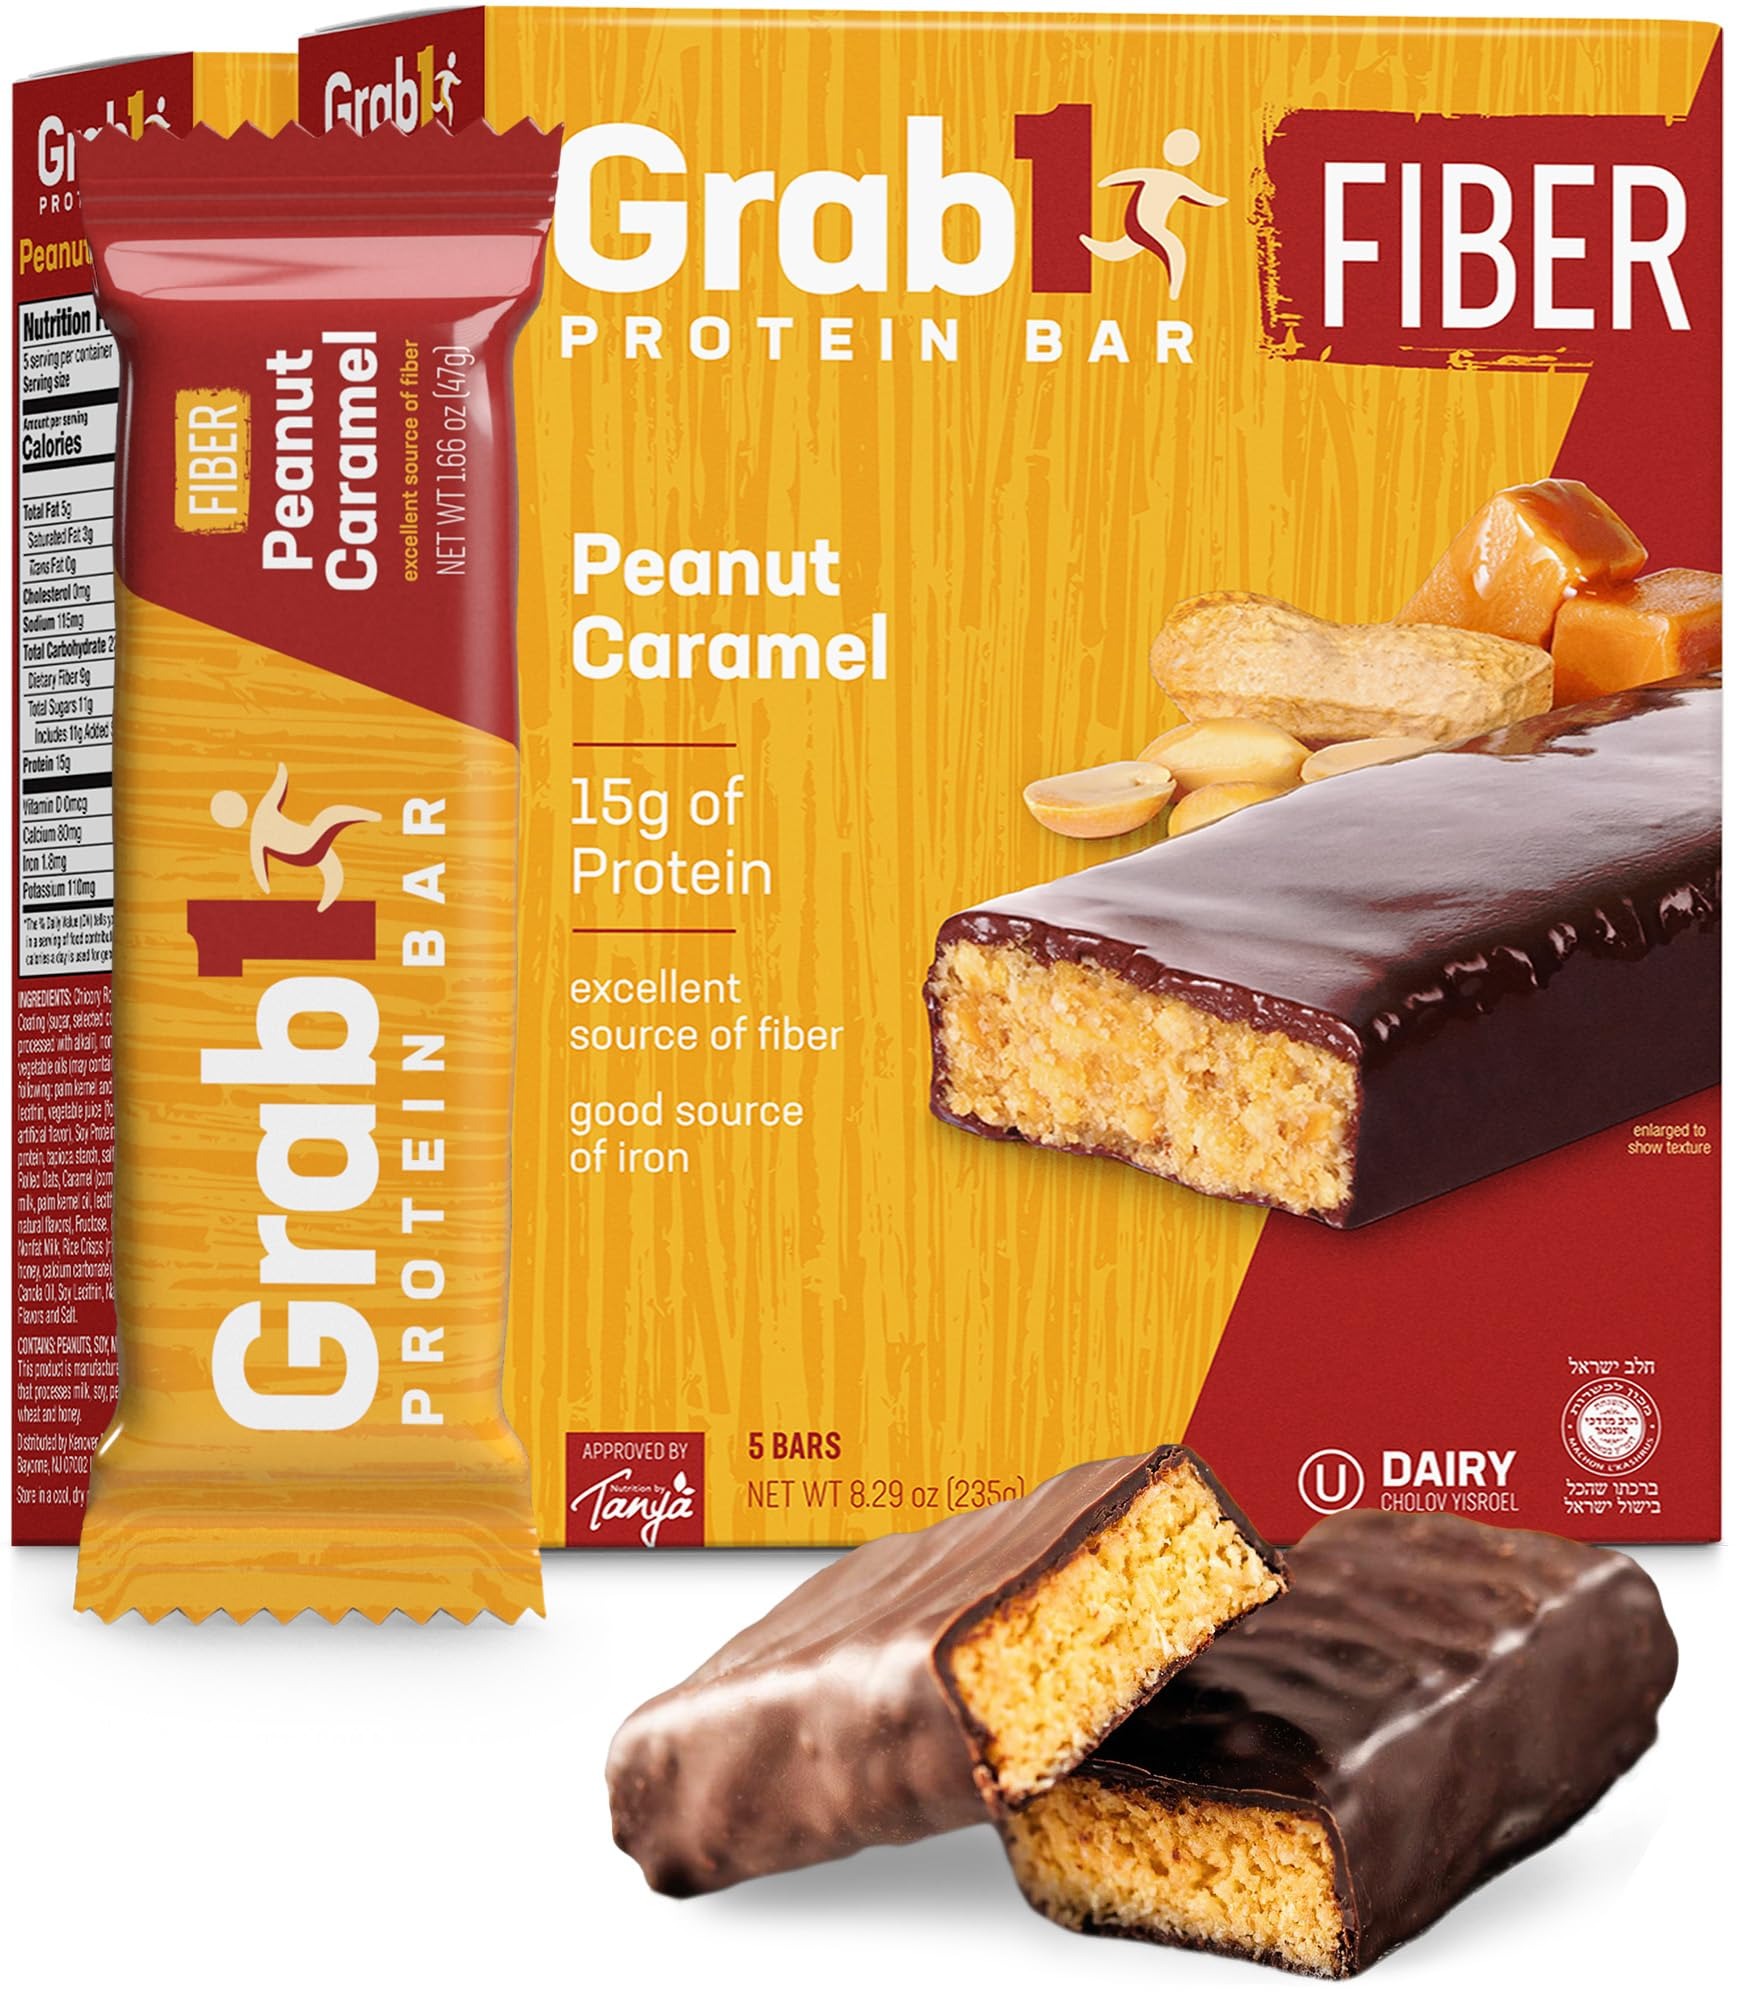
Item Name: Grab1 High Fiber Protein Bars | 9 Grams Fiber | 10 Grams Protein | Peanut Caramel Flavor (2 Pack - 10 Bars) Controls Hunger | Delicious Tasting (For Real!) | Lower Net Carbs | Low Calorie | Certified Kosher
Bullet Point 1: FINEST INGREDIENTS- A nutrition bar is only as healthy as what goes in it. That’s why we insist on the finest, whole grain rolled oats, rice crisps, soy protein, wholesome nonfat milk, and rich chocolate prepared to the highest standards.
Bullet Point 2: RICH & DELICIOUS- Grab1 Bars’ flavors are rich and extravagant making every bite as delicious as the first. Adults and children just love the taste!
Bullet Point 3: BETTER FOR YOU- Low in calories and fat but rich in iron, fiber, and protein, Grab1 Bars are also made with zero hydrogenated oils and high fructose corn syrup so that you can feel good about the snacks you eat.
Bullet Point 4: GRAB1 & GO- Grab1 Bars are the perfect snack for those that are always on the go. Plus, they are a delicious way to control hunger and give you that energy boost to get through the day.
Bullet Point 5: CERTIFIED- Kosher
Product Description: Try our delicious protein and fiber bars, dairy and pareve flavors. Grab1 Today!
Value: 8.75
Unit: Ounce

Price: 16.99